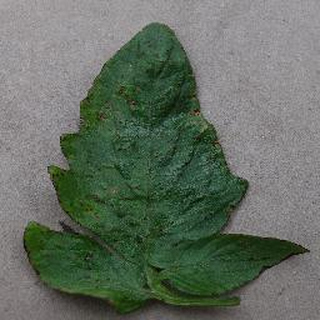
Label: tomato_bacterial_spot